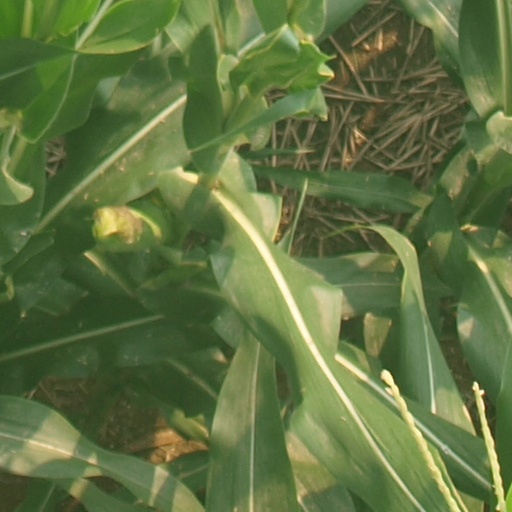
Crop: maize; corn